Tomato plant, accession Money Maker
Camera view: vertical (180 deg); turntable rotation: 0 degrees
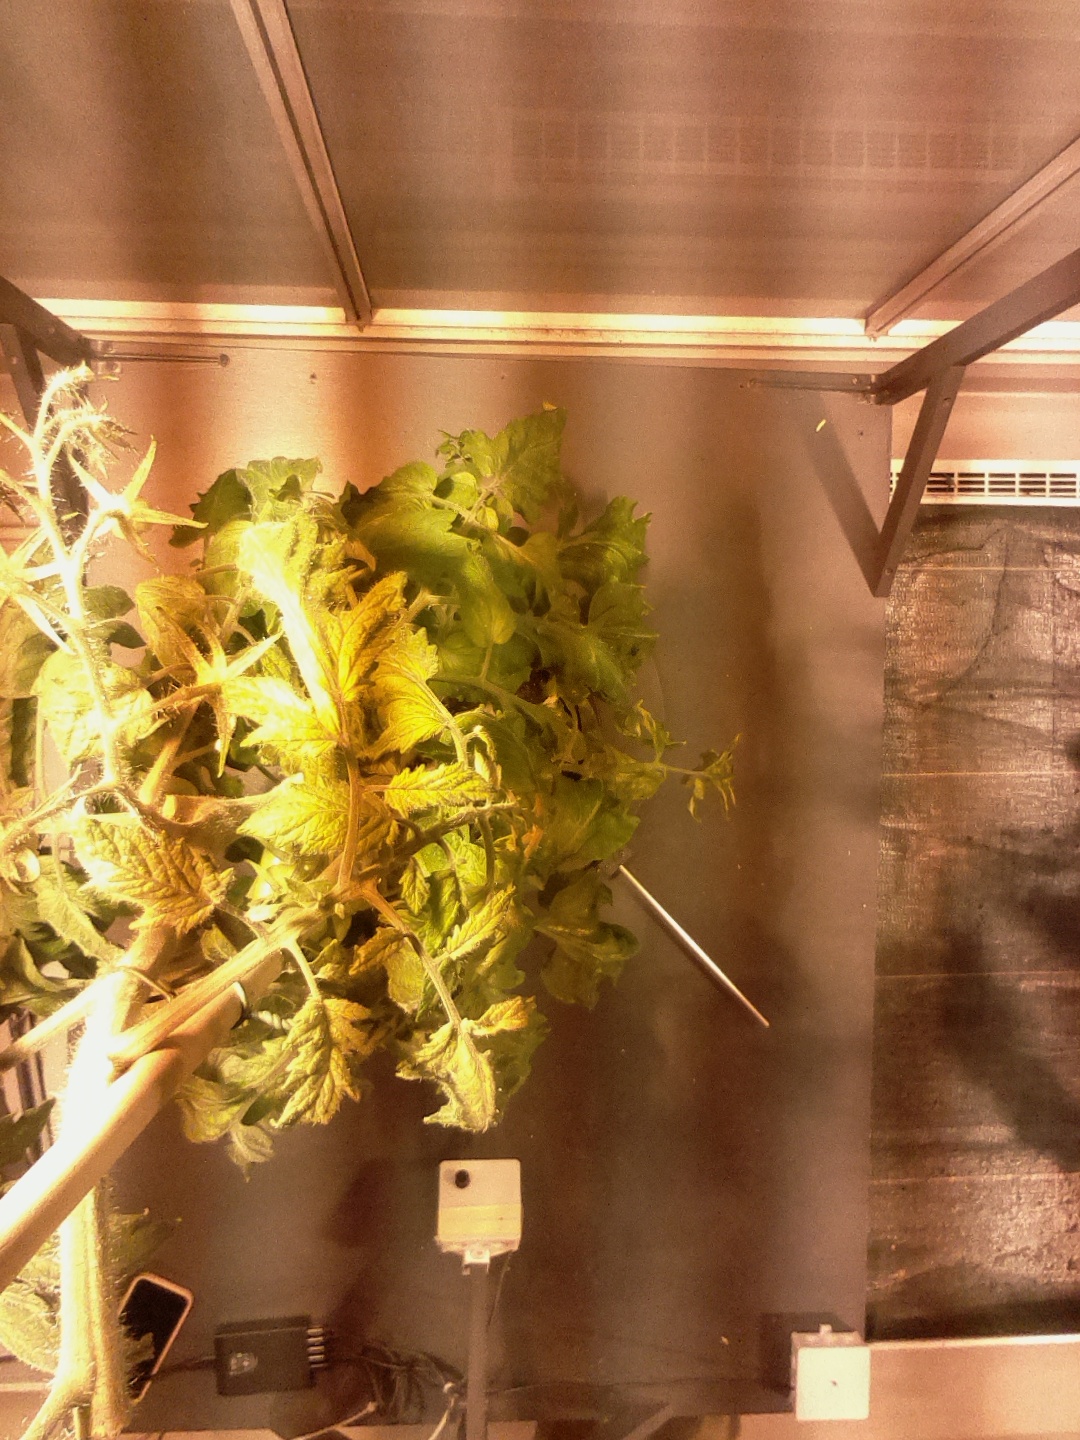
BBCH growth stage 75: 50%-60% of final fruit size